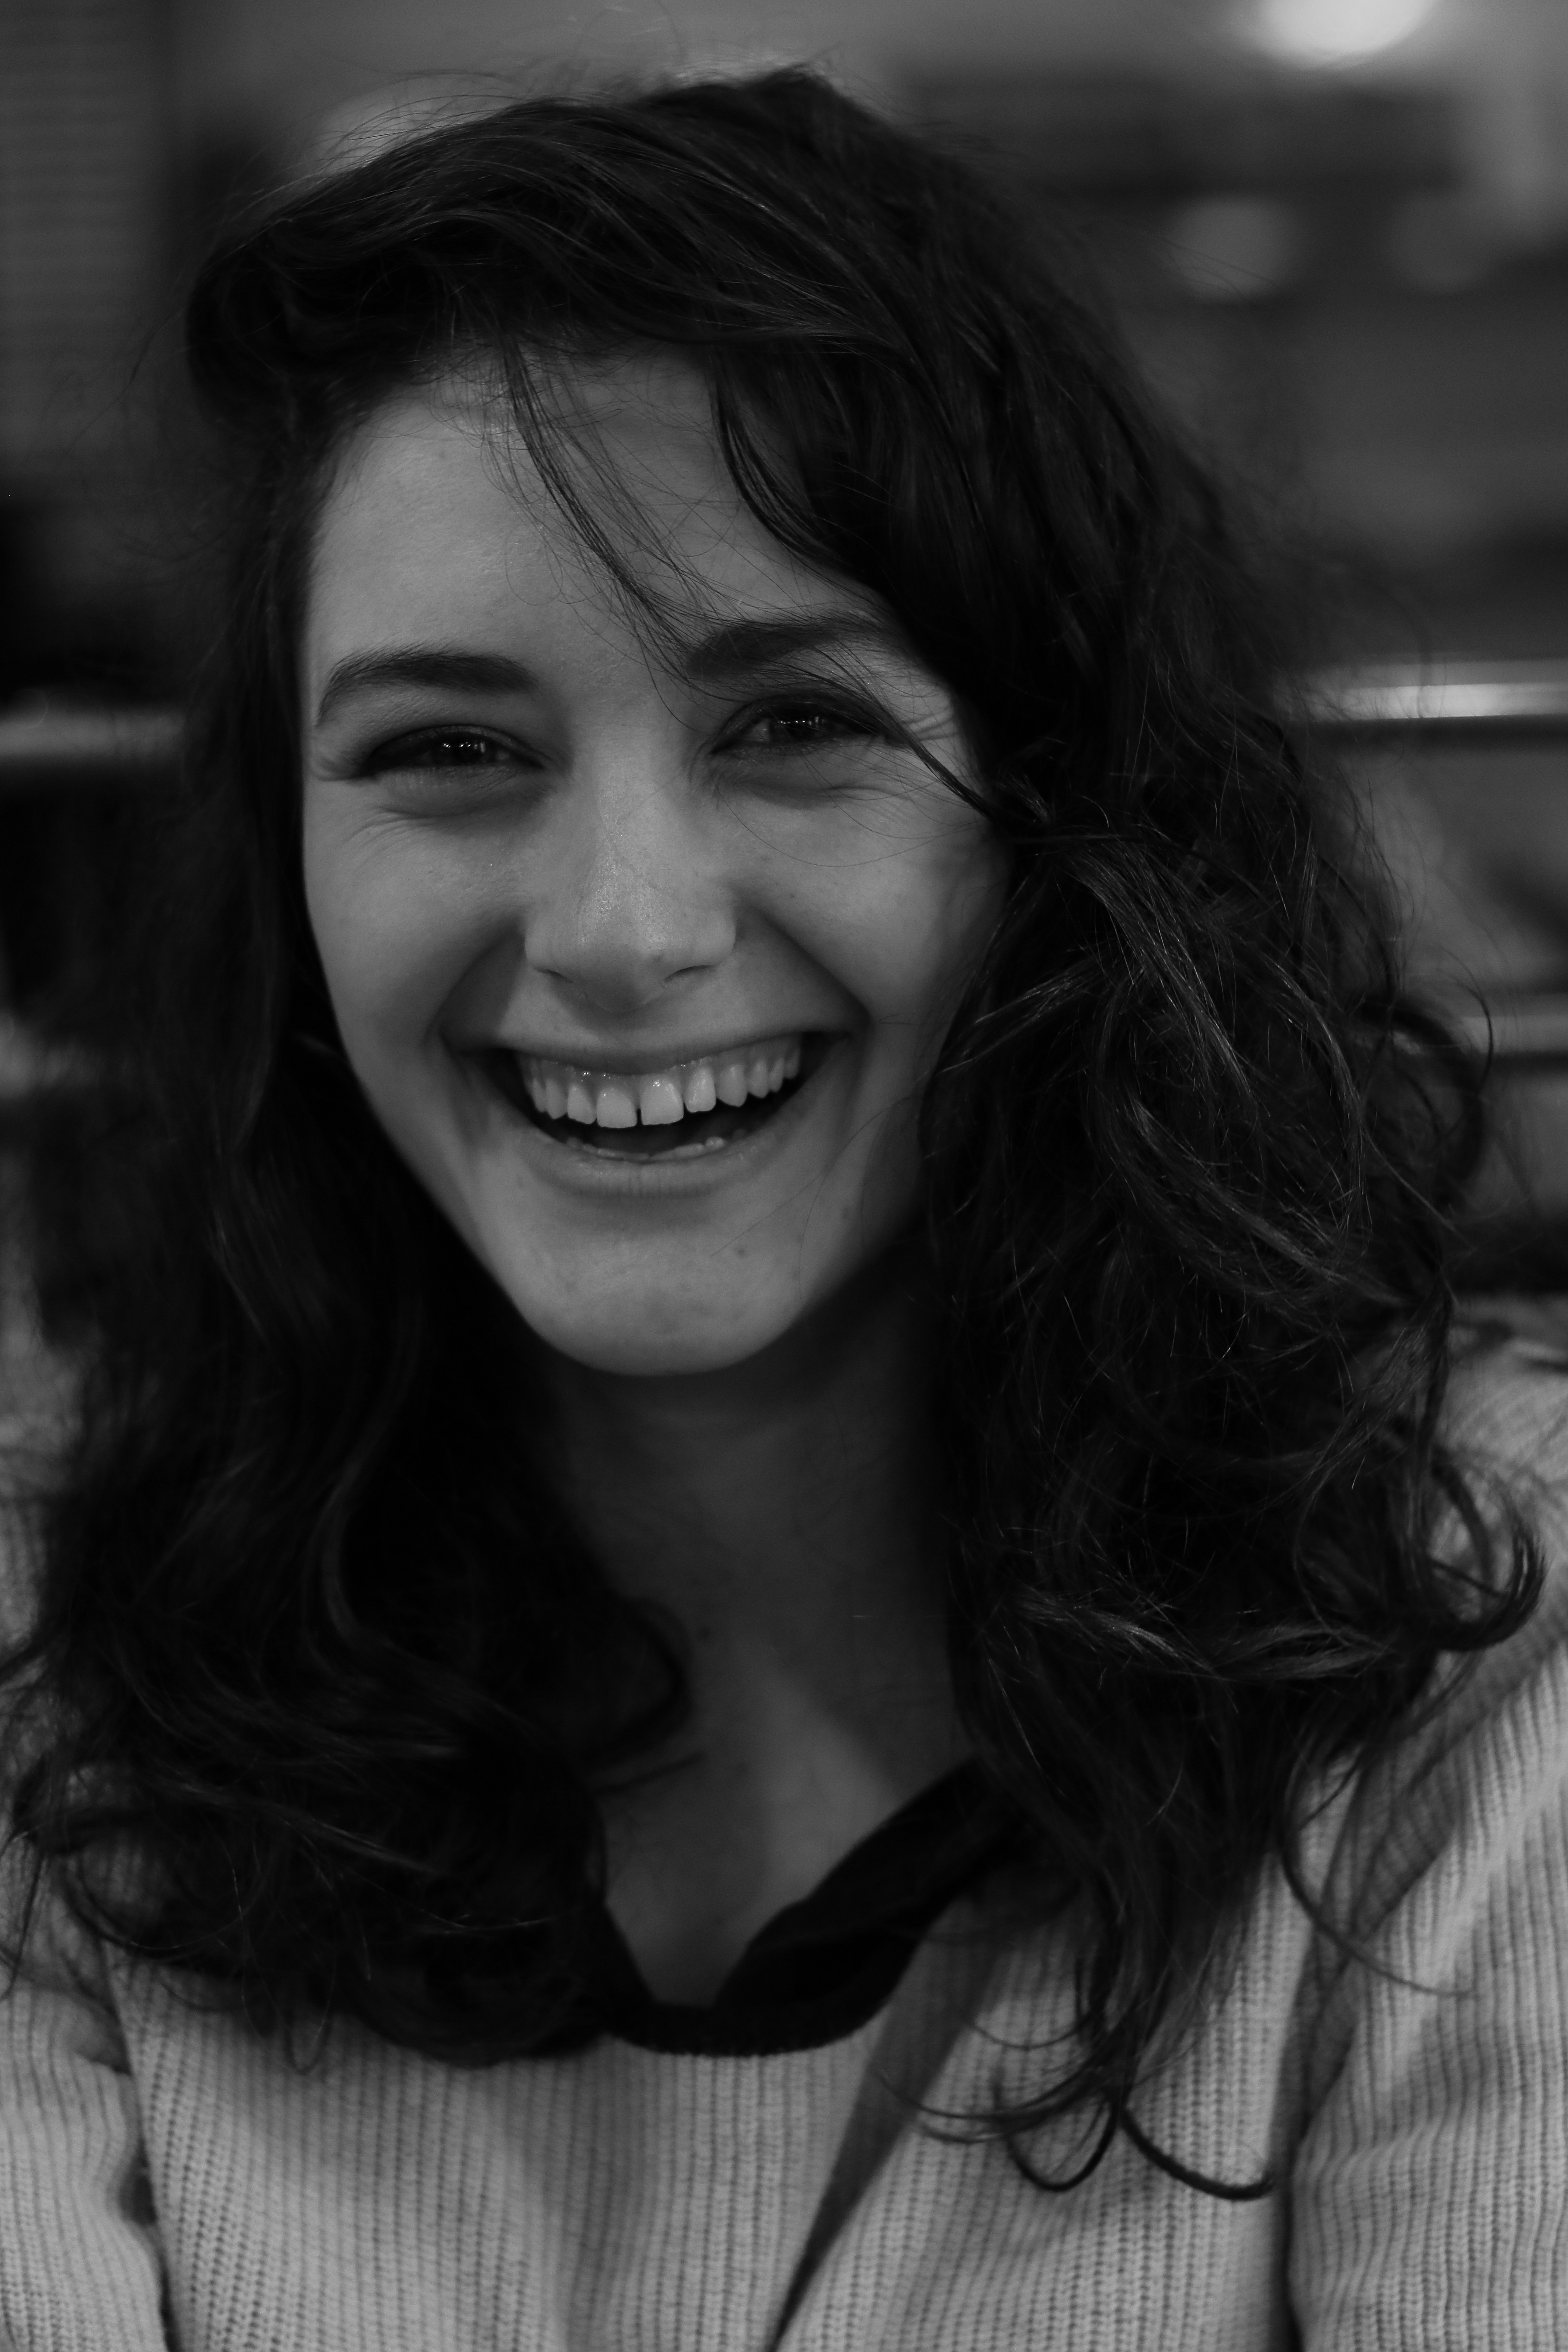
person, black and white, girl, woman, hair, white, photography, paris, female, portrait, model, black, monochrome, lady, facial expression, smile, close up, face, eye, head, photograph, beauty, beautiful, young woman, emotion, photo shoot, brown hair, monochrome photography, portrait photography